Provence-Alpes-Côte d'Azur

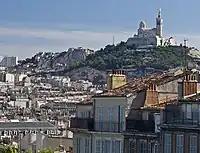
Marseille

It encompasses six "départements" in Southeastern France: Alpes-de-Haute-Provence, Alpes-Maritimes, Bouches-du-Rhône, Hautes-Alpes, Var and Vaucluse. It is bounded to the east by the France–Italy border, to the south by the Mediterranean Sea and by the Principality of Monaco, to the north by Auvergne-Rhône-Alpes and to the west by Occitanie, with the Rhône marking its westernmost border. According to the 2015 census, 5,007,977 people live in the region.